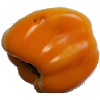
Label: yellow_pepper